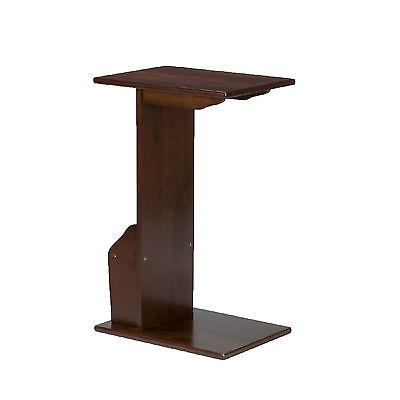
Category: table